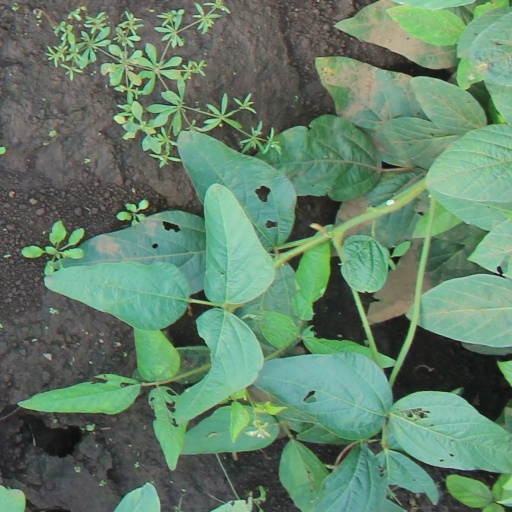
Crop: soybean